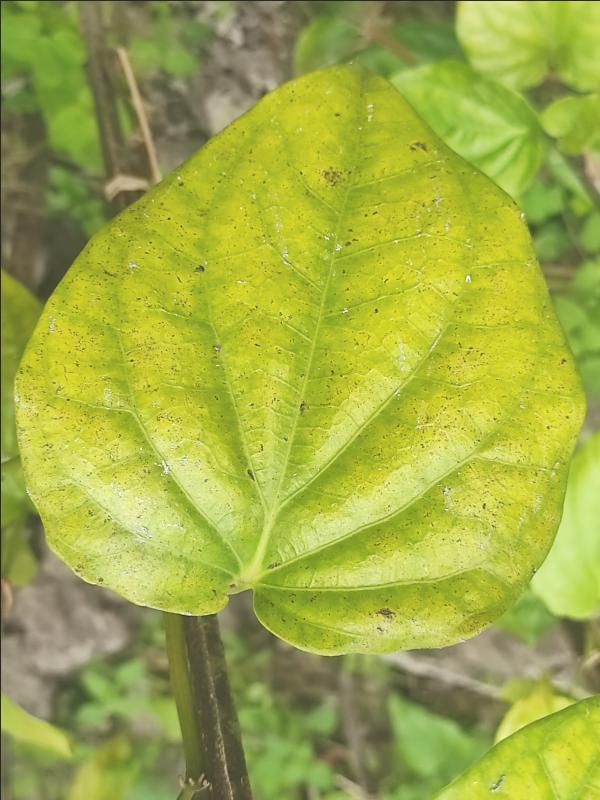
Label: Fungal_Brown_Spot_Disease